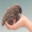
Label: porcupine